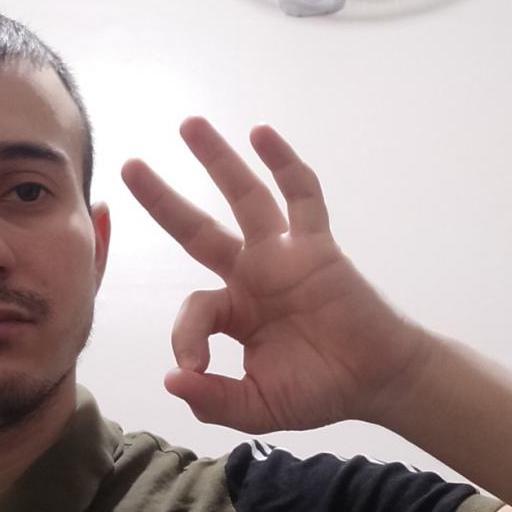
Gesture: ok